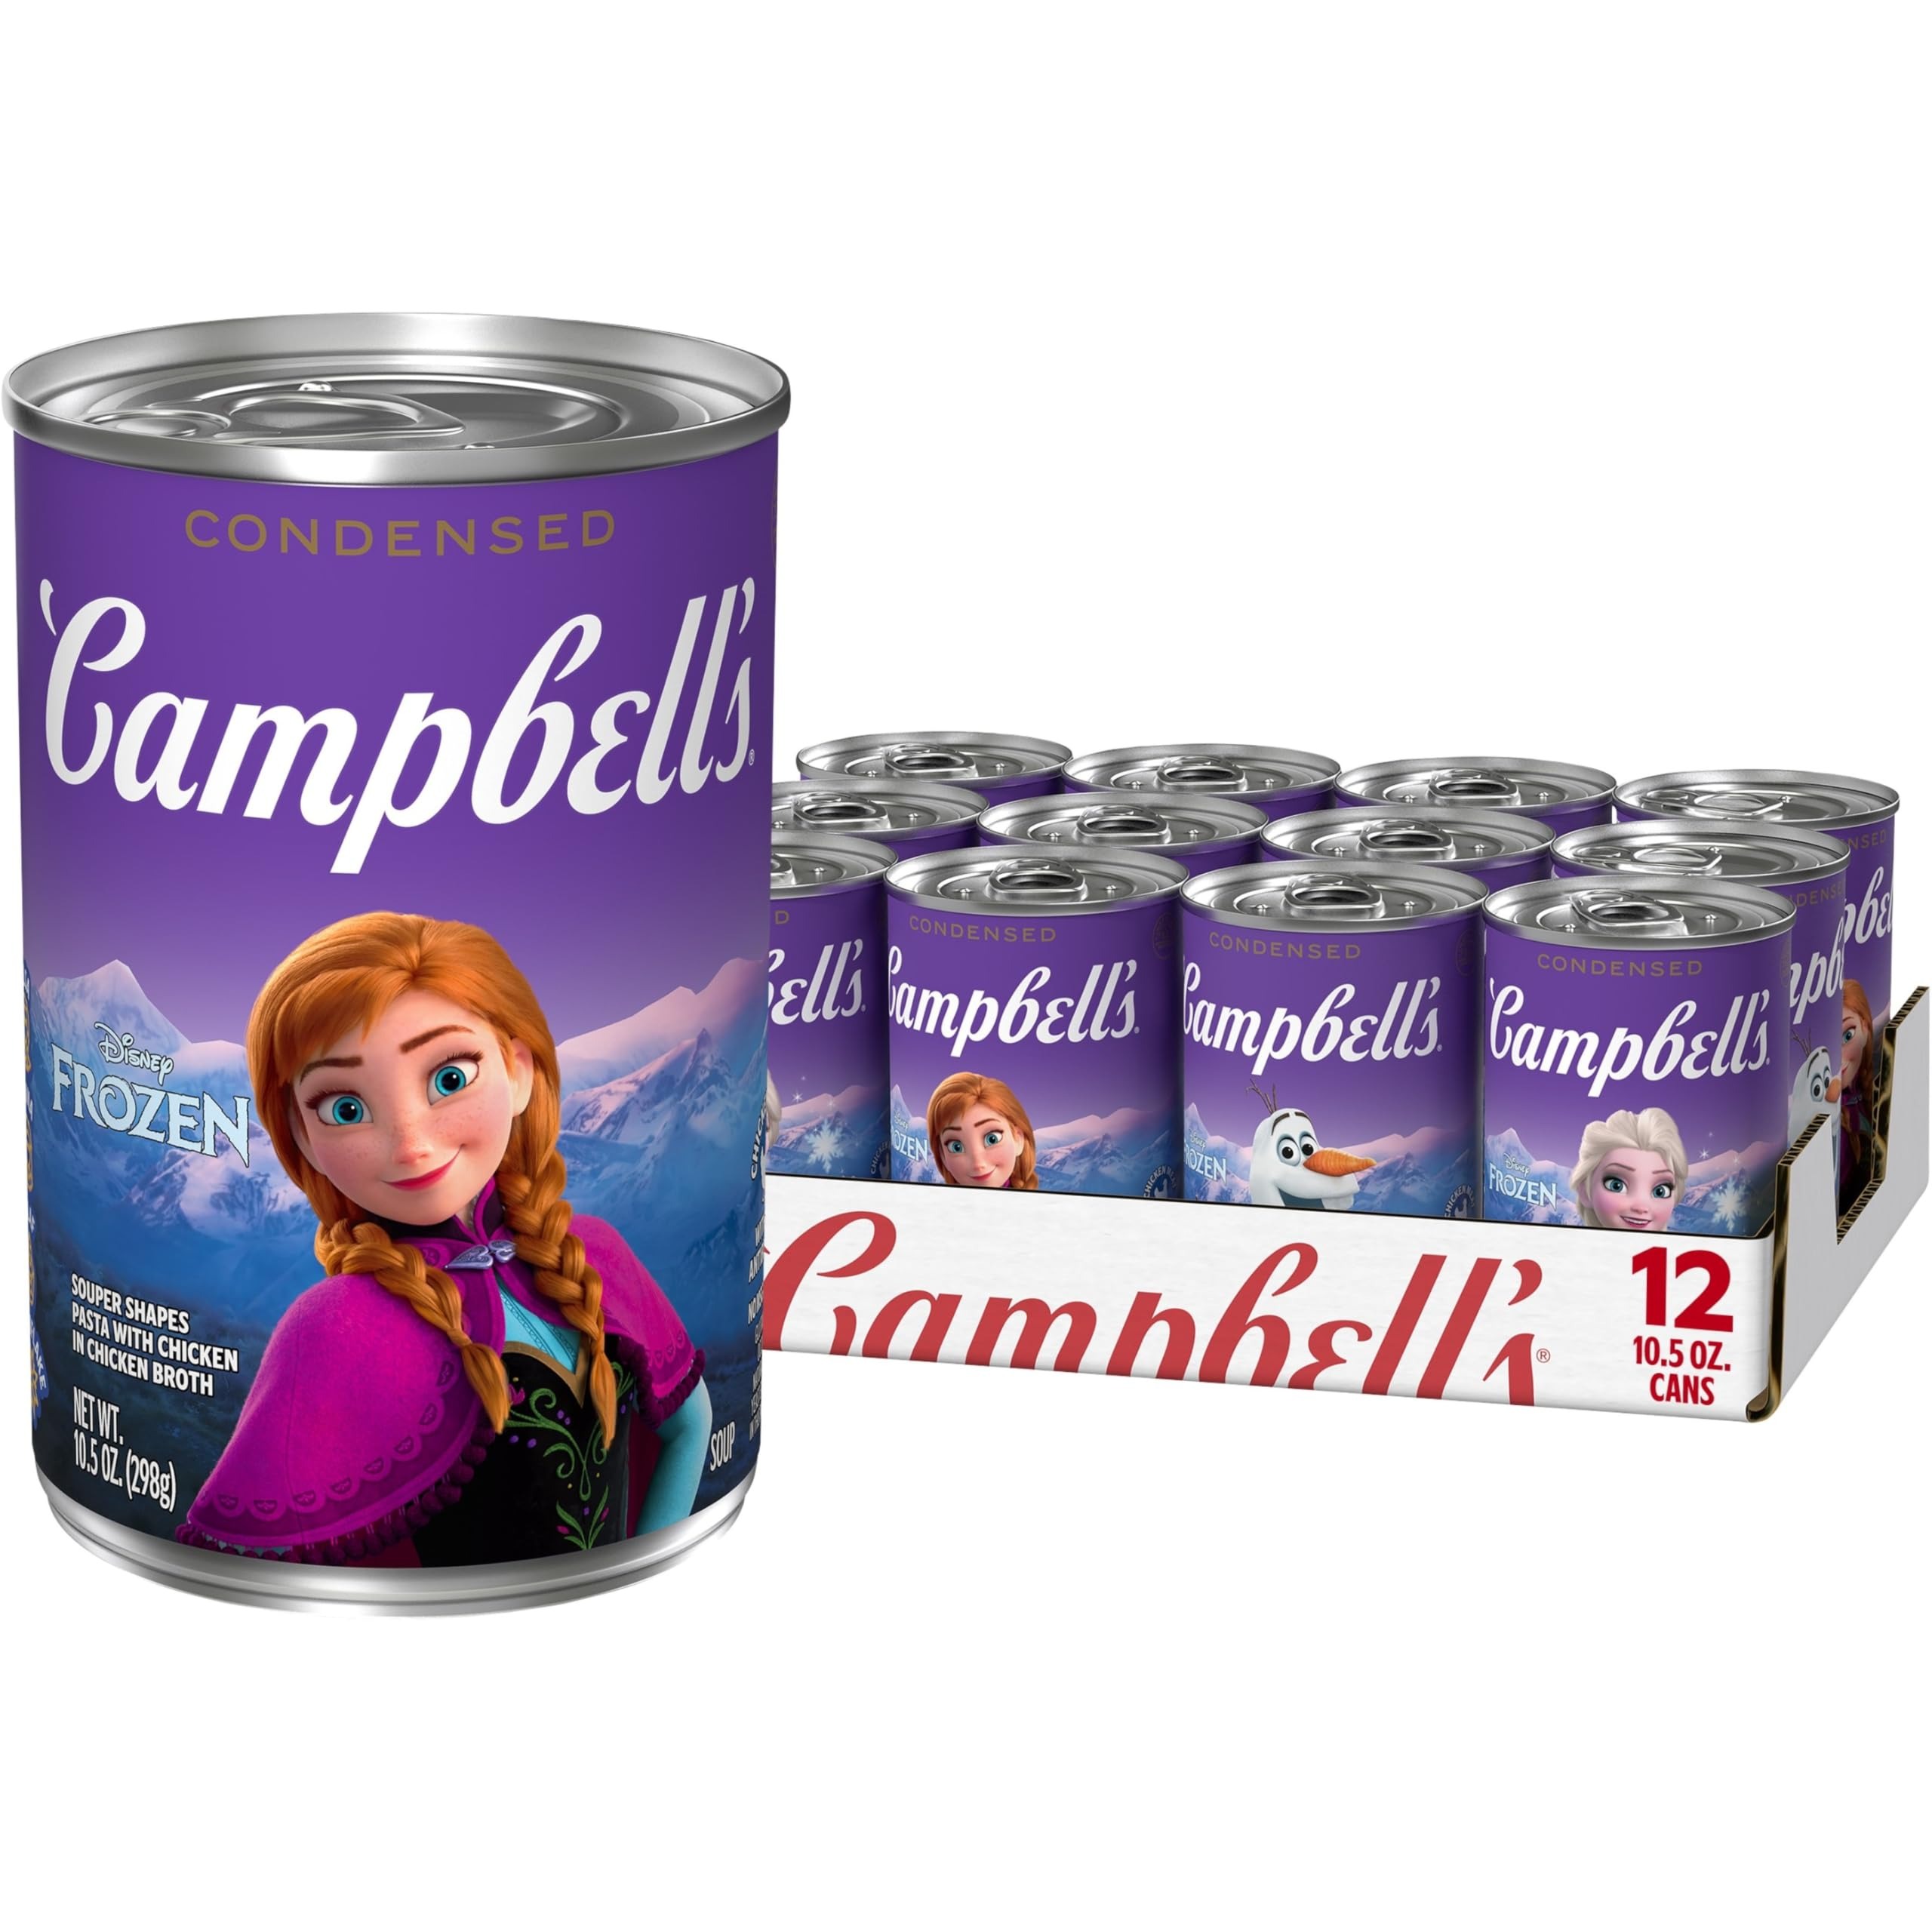
Item Name: Campbell’s Condensed Kids Soup, Disney Frozen Souper Shapes Pasta With Chicken in Chicken Broth, 10.5 oz Can (12 Pack)
Bullet Point 1: DISNEY FROZEN KIDS SOUP: Kids who love Princess Anna and Elsa will delight over our Frozen soup's magically-shaped pasta
Bullet Point 2: FUN TAKE ON CHICKEN NOODLE SOUP: Crafted with high-quality, tender chicken raised without antibiotics in golden chicken broth and princess-shaped pasta
Bullet Point 3: QUALITY, FARM-GROWN INGREDIENTS: Made with no artificial flavors or colors, and no MSG added, parents like our soup as much as kids love its taste
Bullet Point 4: QUICK AND EASY: Just add water & heat for a comforting bowl of Frozen soup and pair with a sandwich or your favorite Goldfish crackers
Bullet Point 5: PANTRY STAPLE: Easy to have on hand as part of a tasty lunch or snack, and ships as an individual 10.5 ounce can that's recyclable with a non-BPA lining
Value: 126.0
Unit: ounce

Price: 1.755